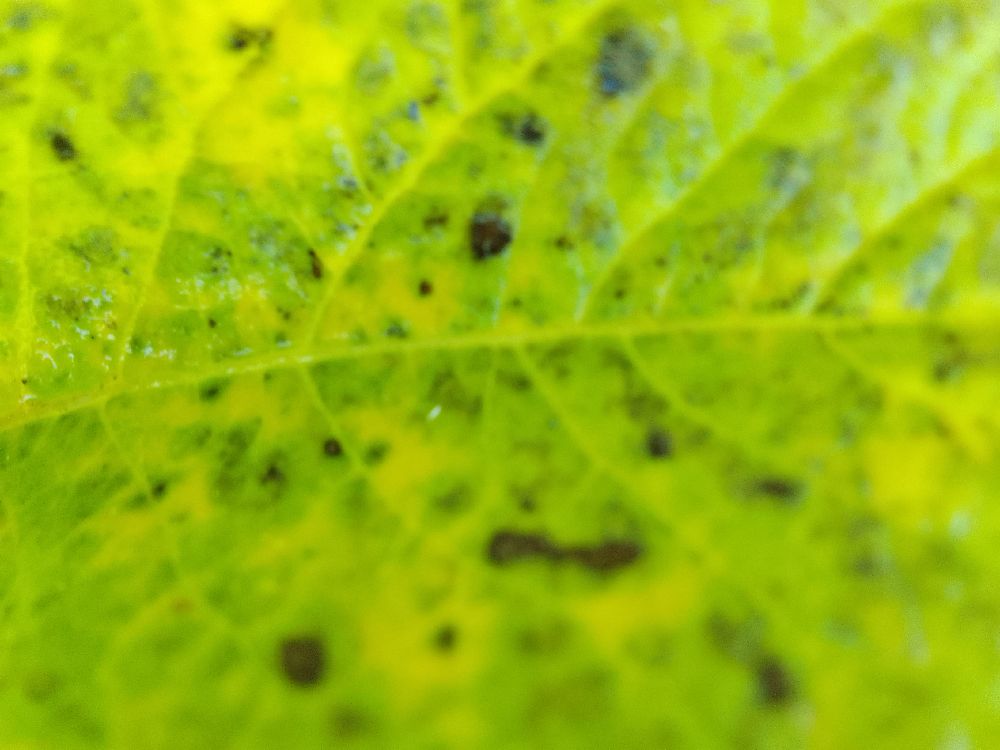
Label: Early blight